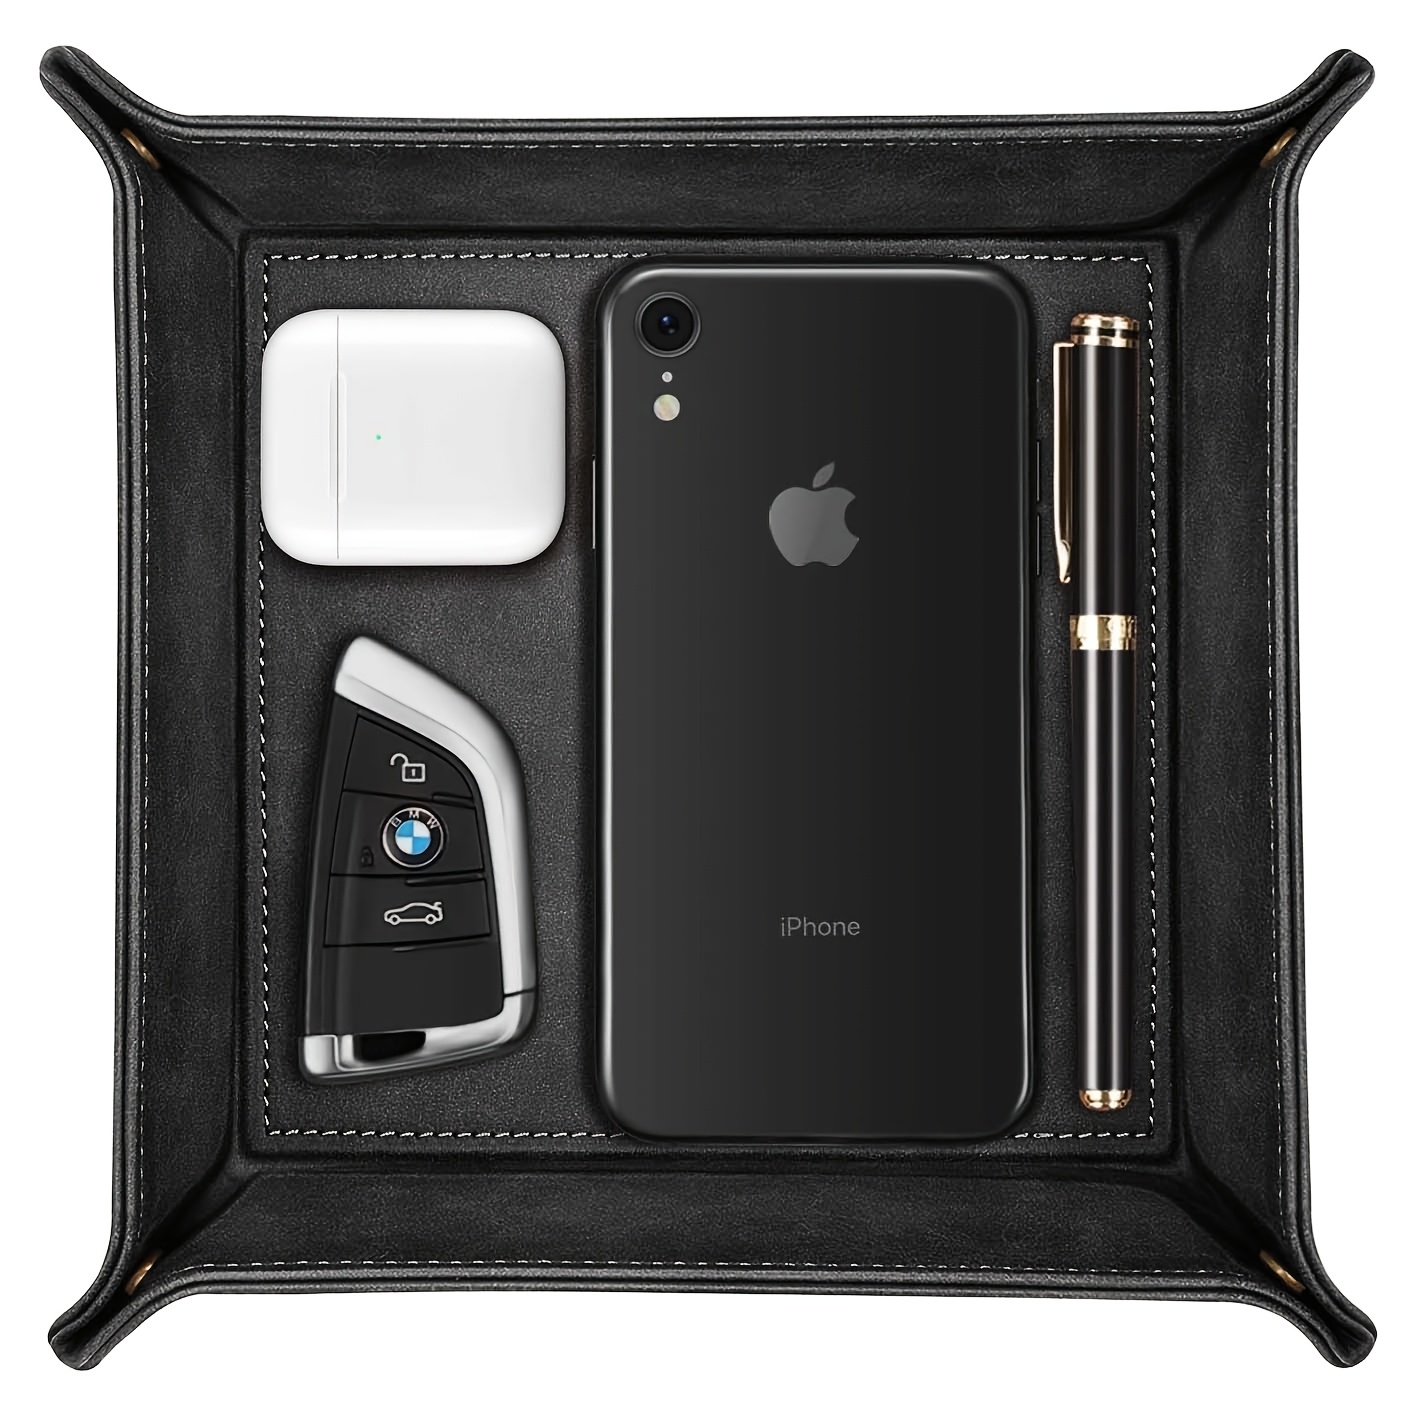
Valmoro Leather Organizer Tray
Brand: Ellison & Fitz
Crafted from premium PU leather with fine contrast stitching, this valet tray keeps your essentials neatly organized in timeless style. Perfect for holding keys, wallet, phone, watch, and other daily carry items, it blends function with sophistication ideal for both home and office use. Premium PU leather with detailed stitching Spacious compartments for essentials Sleek, timeless square design Durable snap-corner construction Perfect for desk, nightstand, or entryway
Category: Home & Garden > Household Supplies > Storage & Organization > Clothing & Closet Storage > Charging Valets